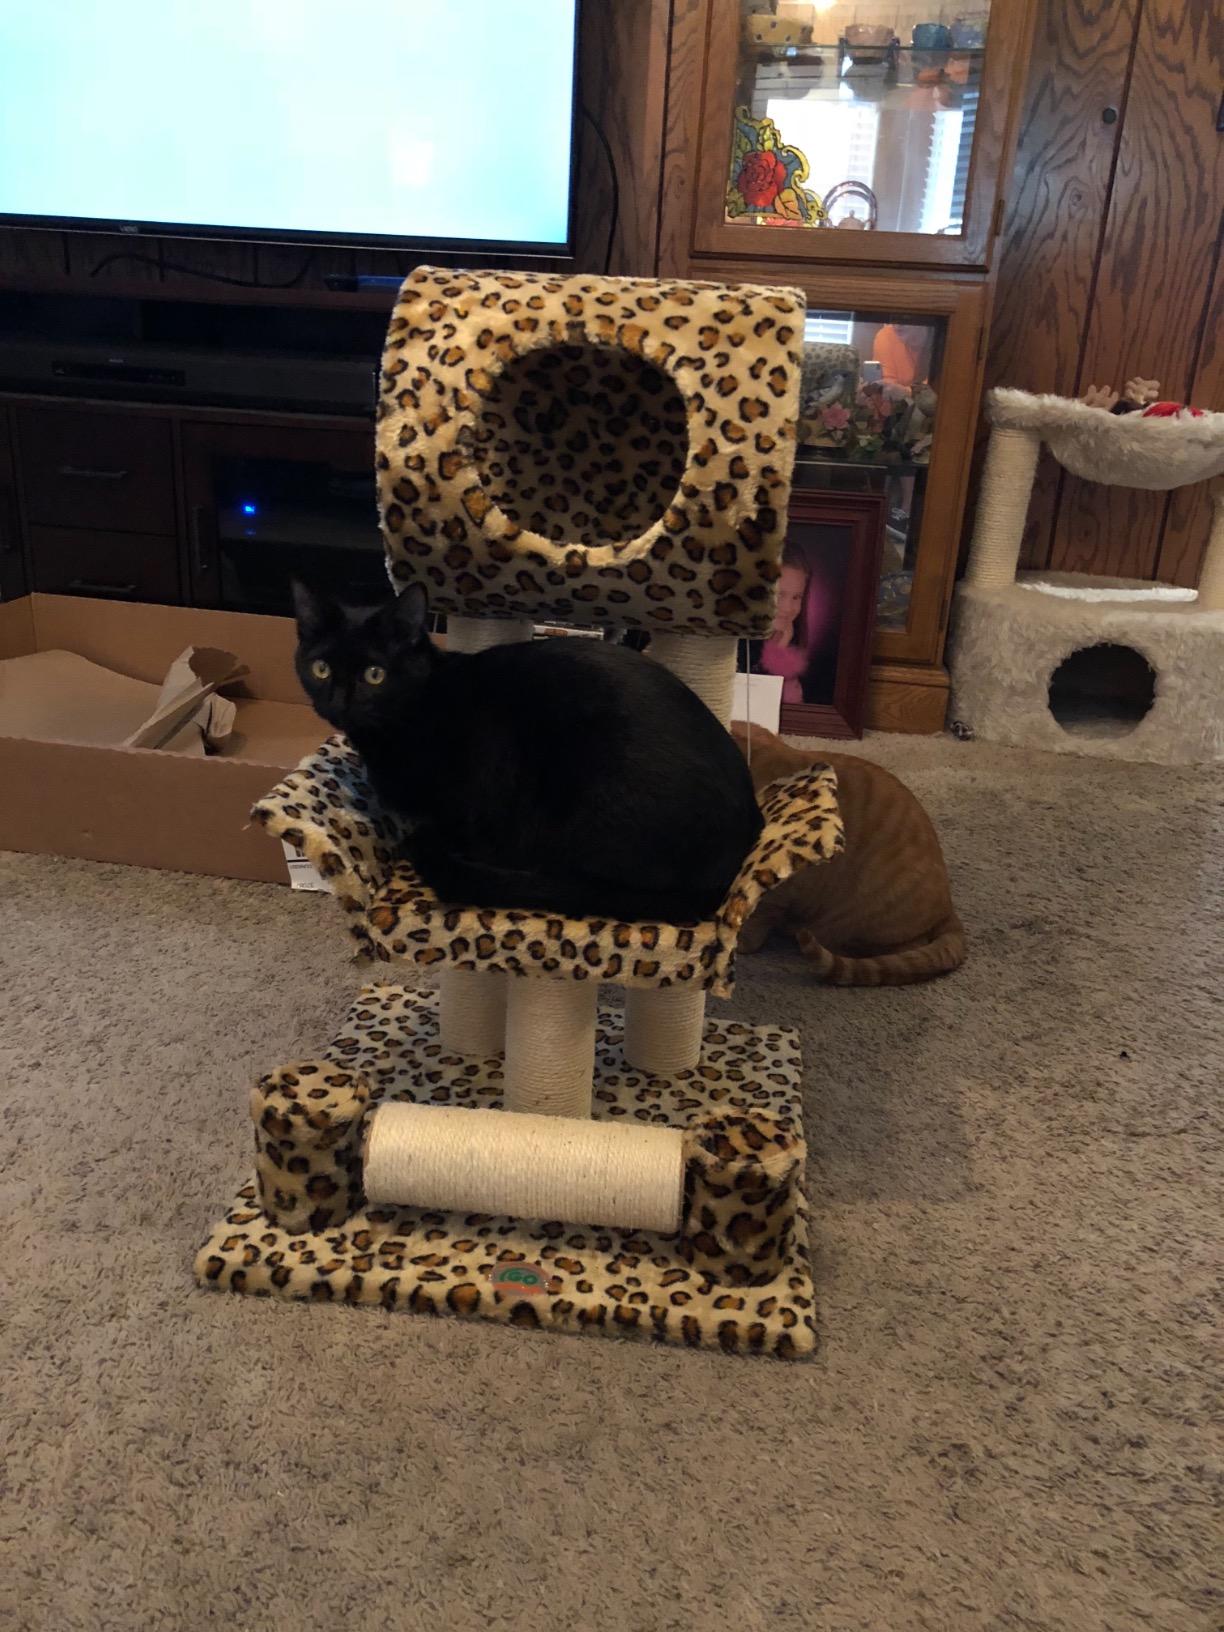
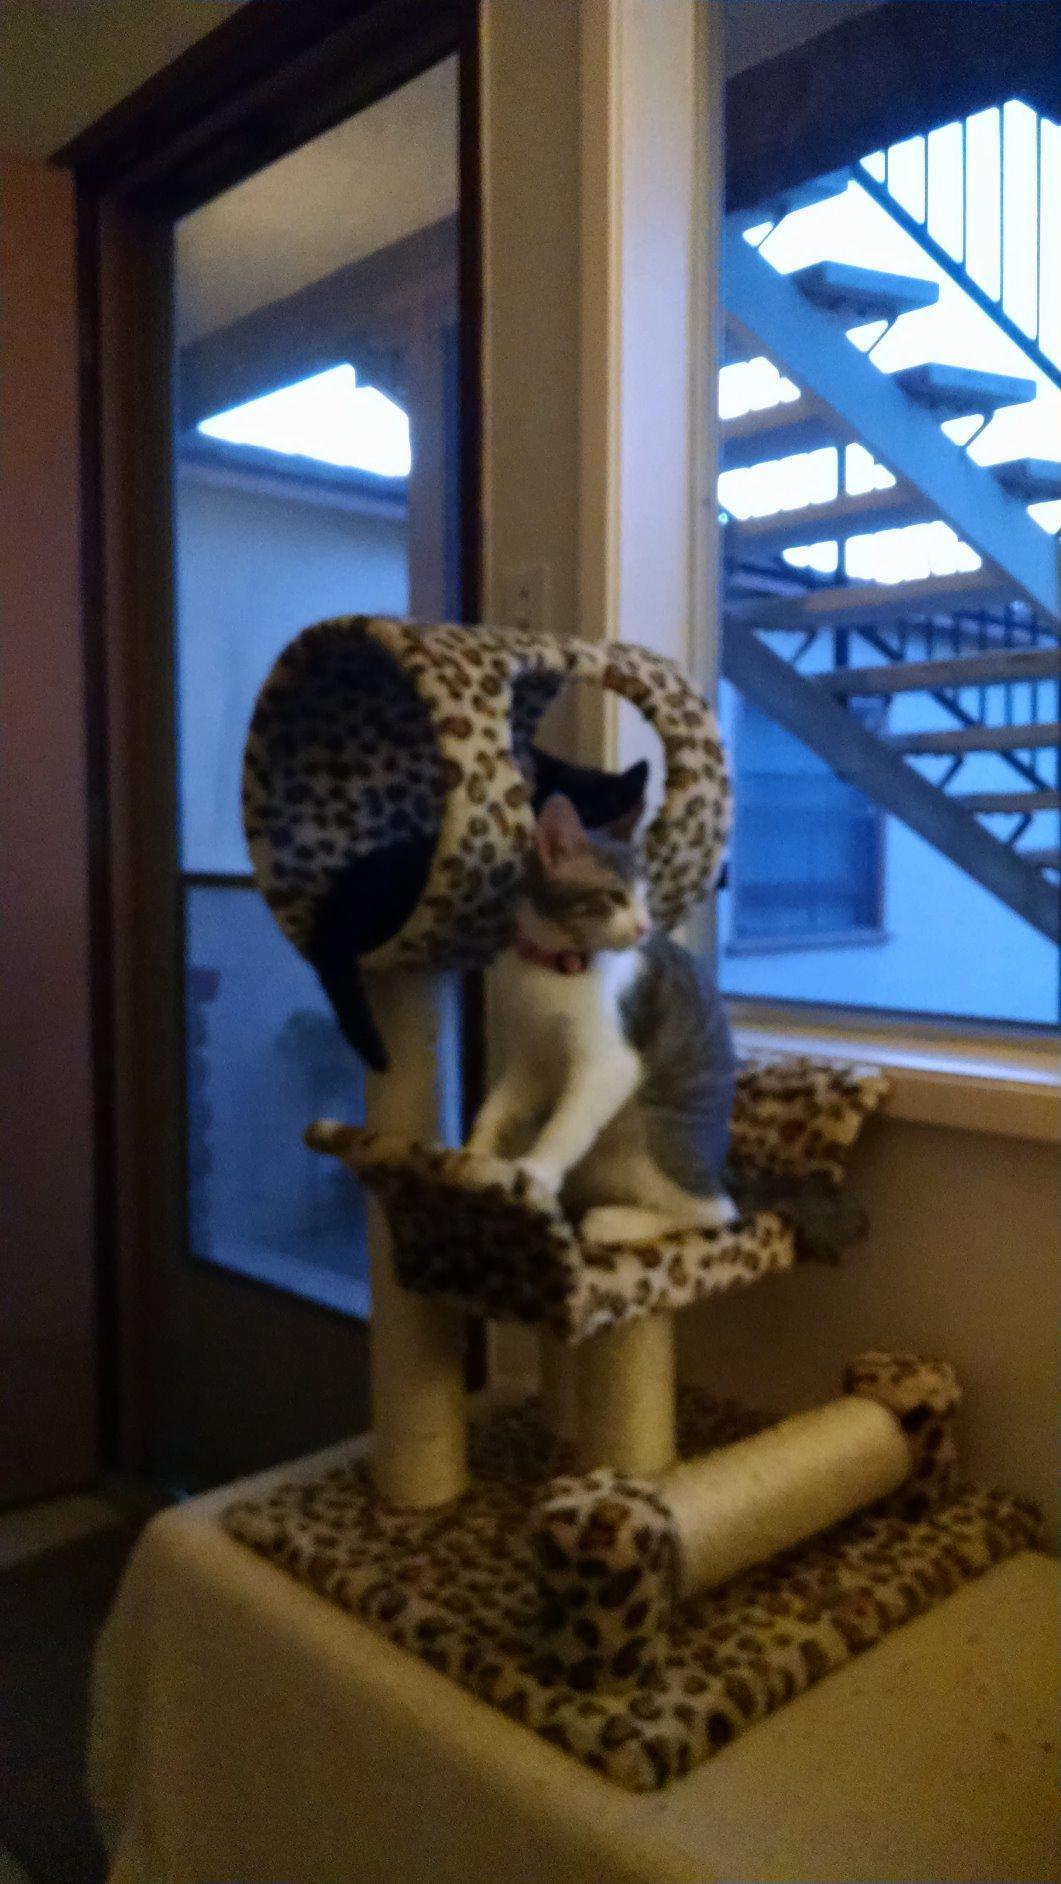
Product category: items_cat tree
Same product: yes